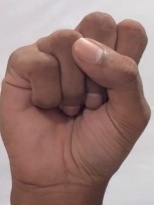
ASL sign: S